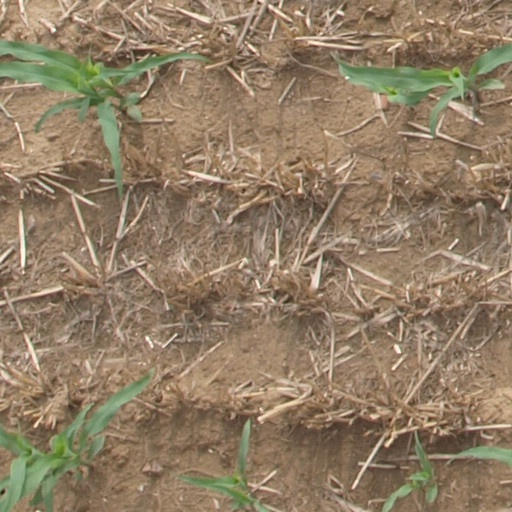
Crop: maize; corn